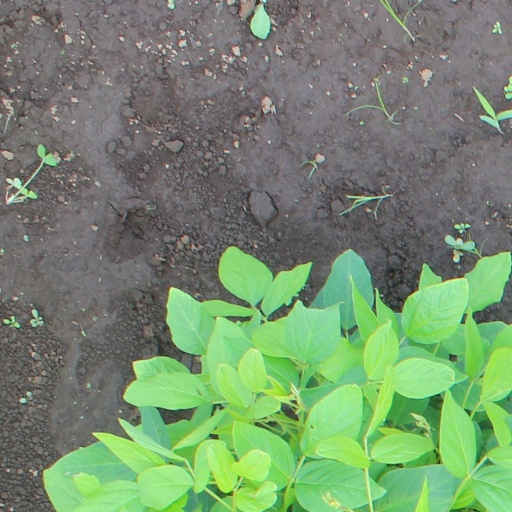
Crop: soybean